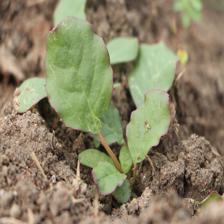
Label: BroadLeafWeed